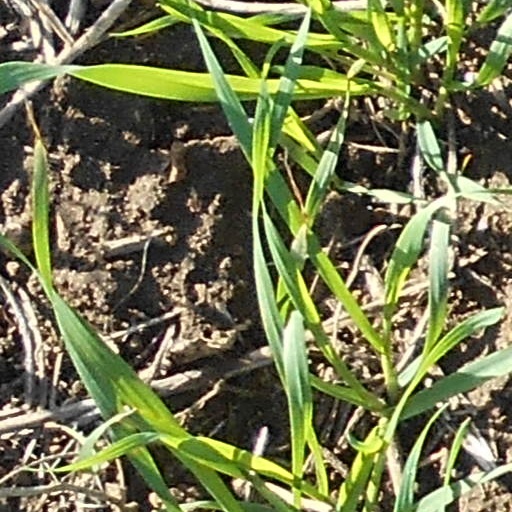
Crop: wheat